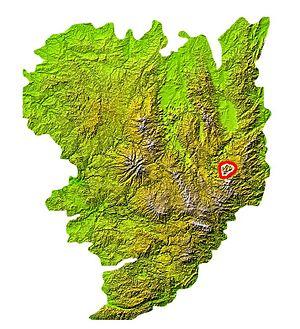
Situation des Monts du Meygal sur la carte du Massif central
Le Meygal est une région montagneuse de France d'origine volcanique, située dans le Massif central et dans le département de la Haute-Loire. Il forme le cœur du Velay et son point le plus haut est le Testavoyre à 1 436 m.